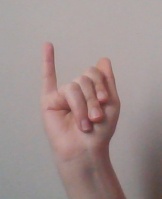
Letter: meem